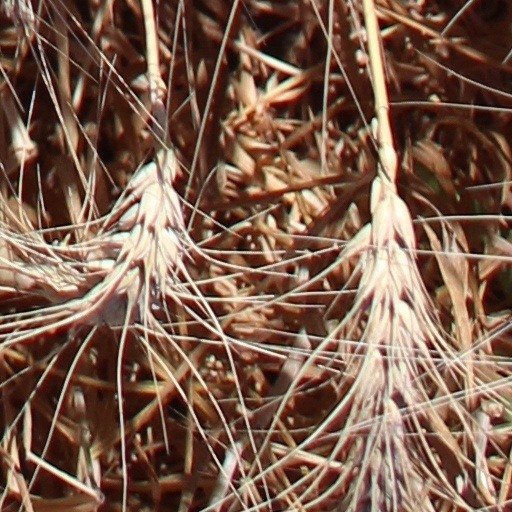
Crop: wheat